Mitzpe Yeriho

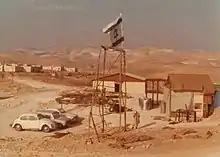
Original founding group in nearby Mishor Adumim, October 1977

Founded in October 1977 during the Jewish holiday of Sukkot, it was supposed to be located on government lands adjacent to Jericho. Due to the objection of then Defense Minister Ezer Weizman, they were moved to Mishor Adumim. Agriculture Minister Ariel Sharon suggested a few days later that they relocate to a hilltop overlooking Jericho, its current location.